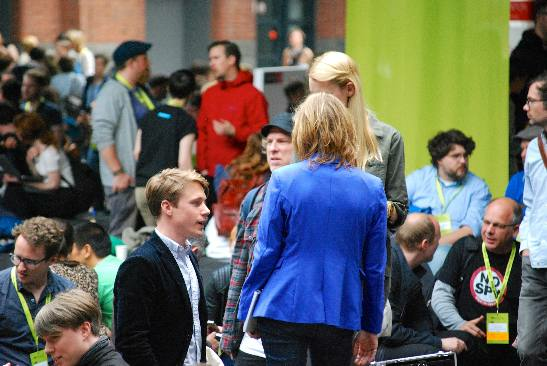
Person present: Yes